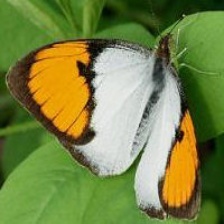
Species: ORANGE TIP
Butterfly family (ImageNet category): cabbage_butterfly